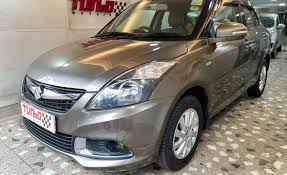
Label: noambulance